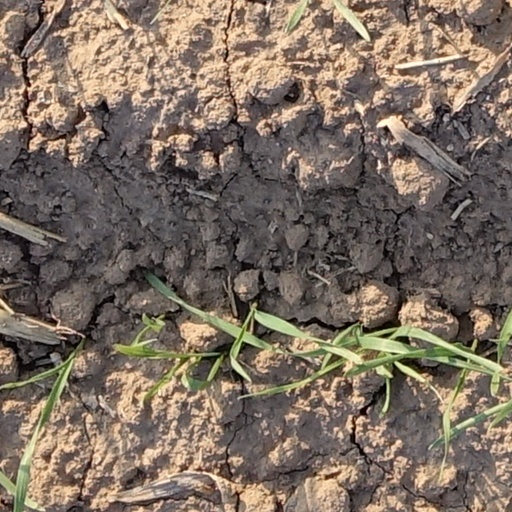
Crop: wheat